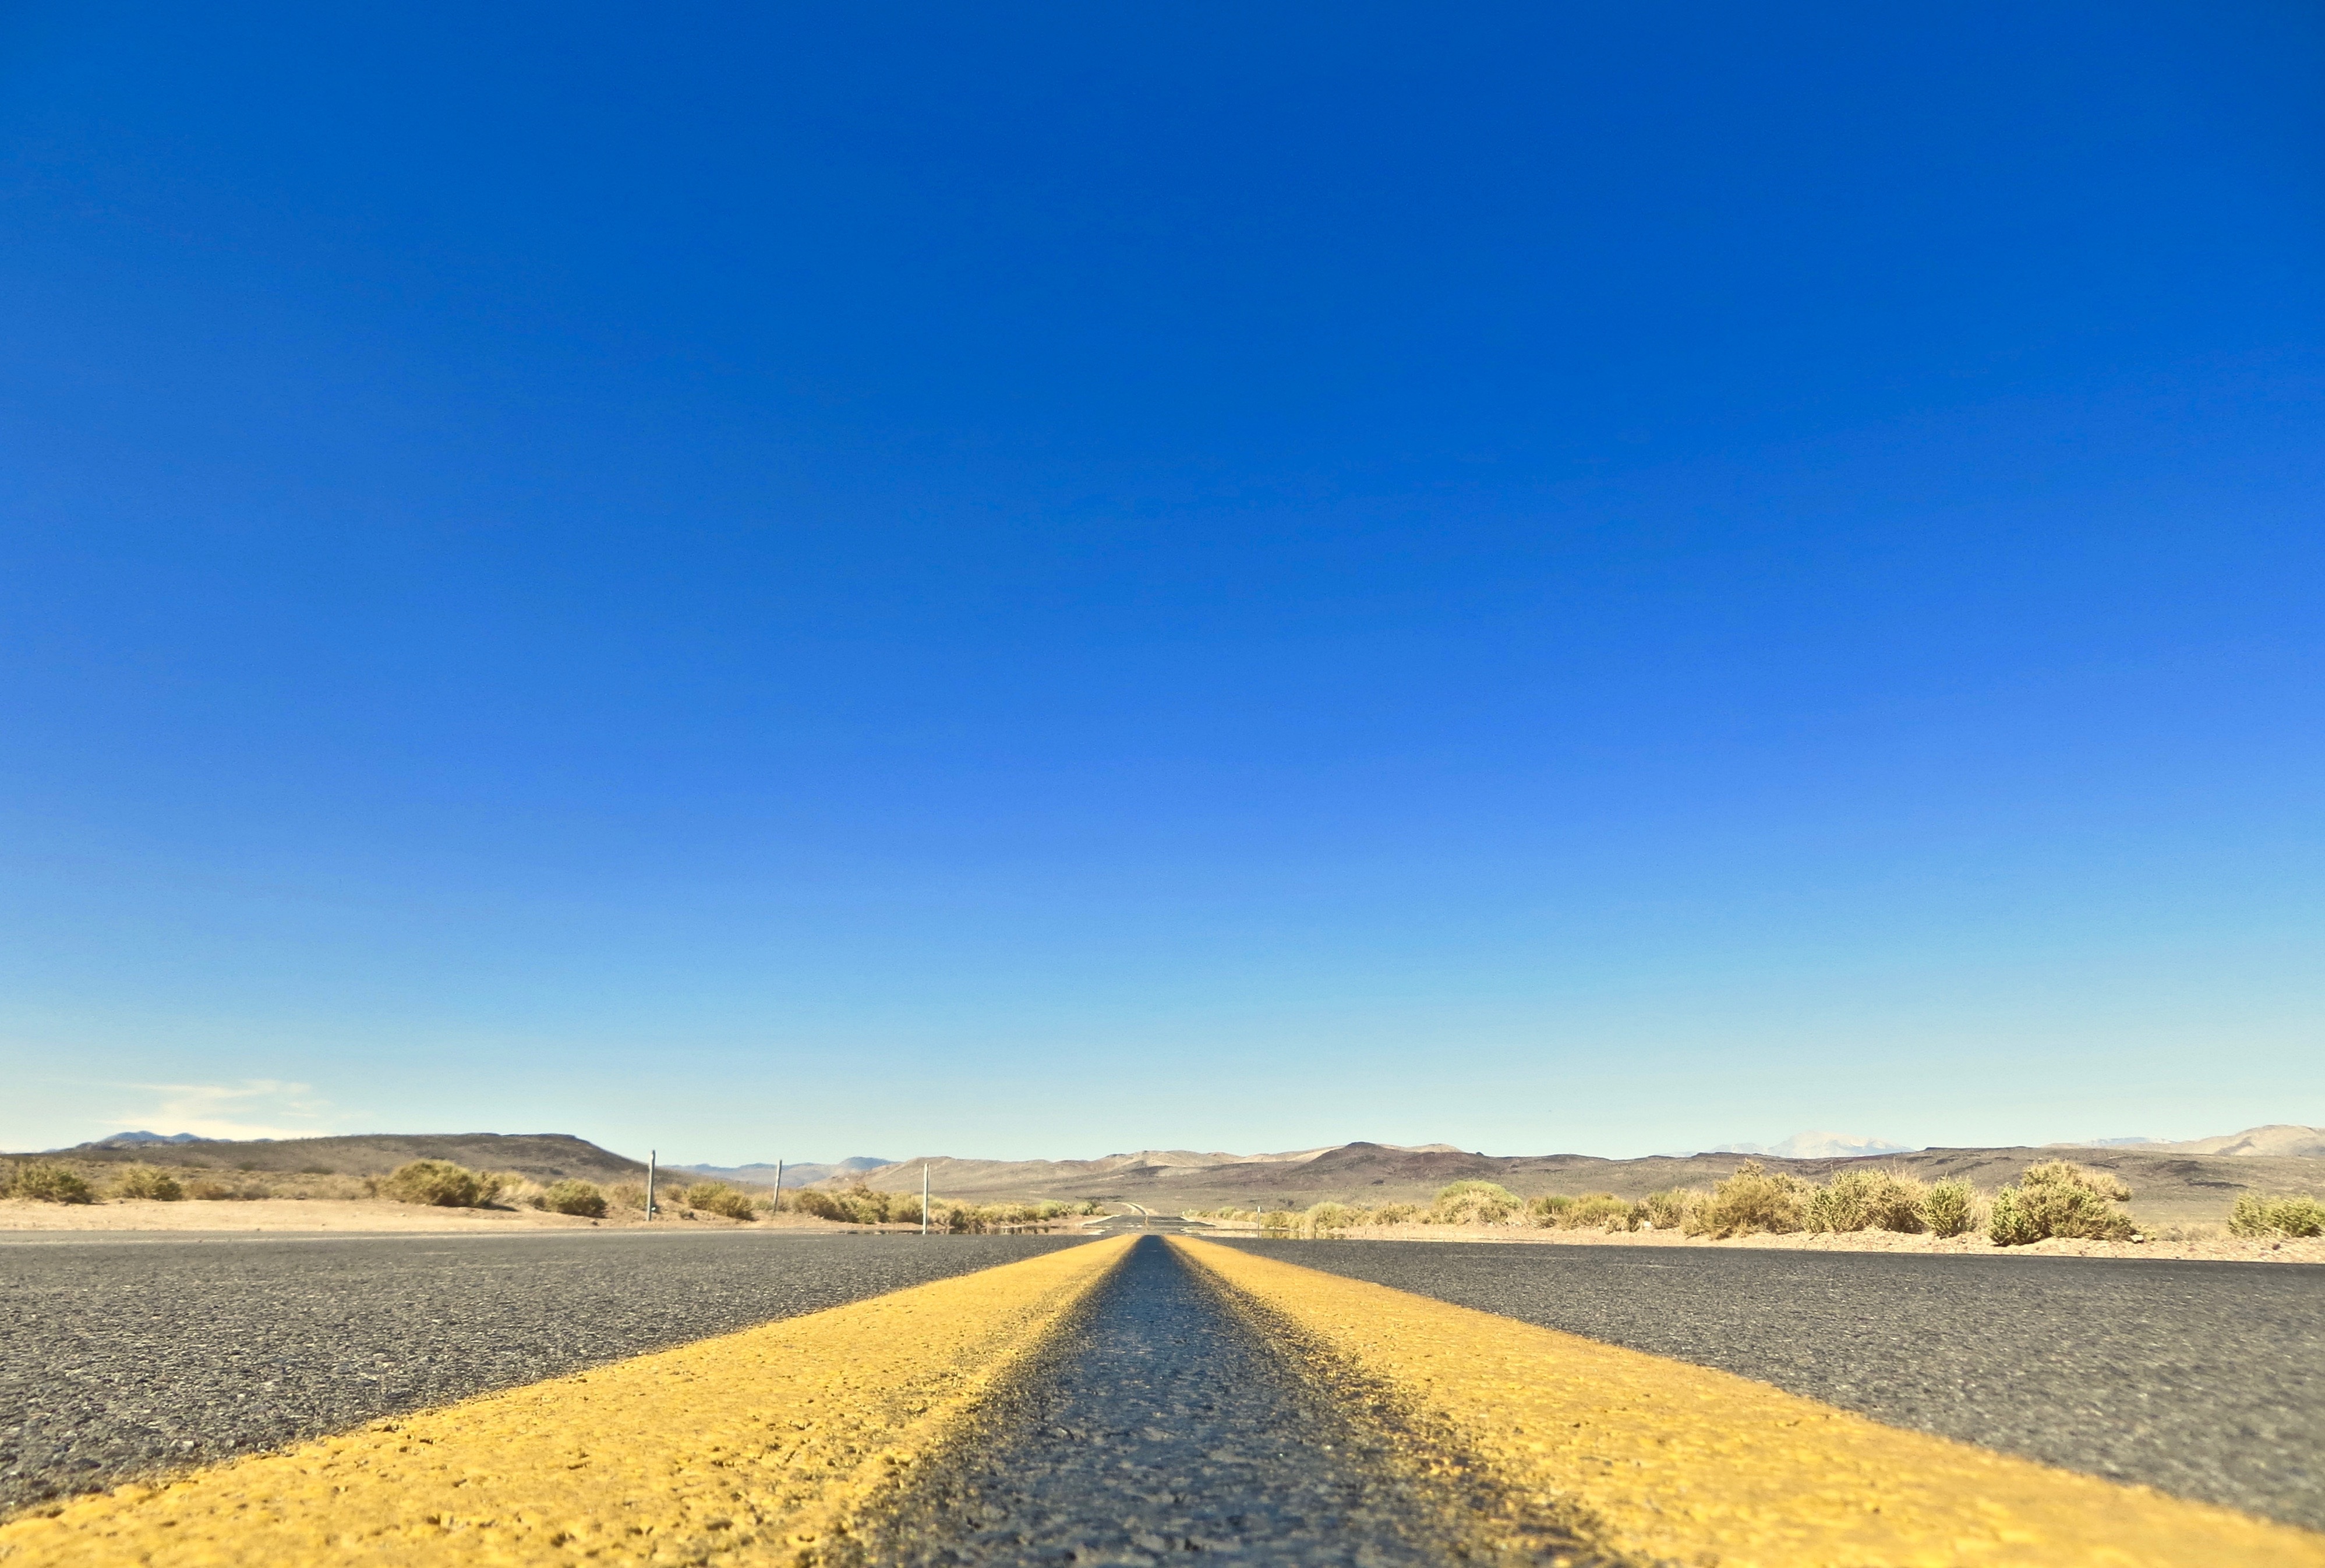
landscape, sand, horizon, sky, road, field, prairie, hill, desert, highway, panorama, tourism, trip, plain, relaxation, grassland, plateau, ecosystem, steppe, natural environment, aeolian landform, grass family